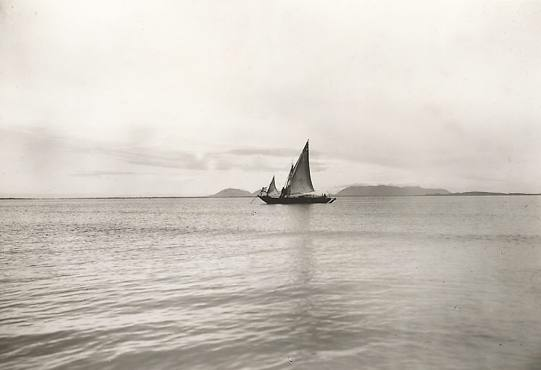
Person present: No